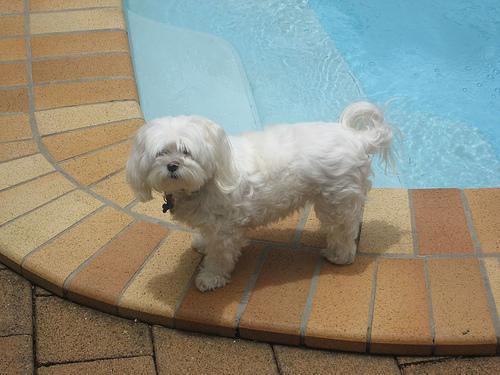
Maltese_dog